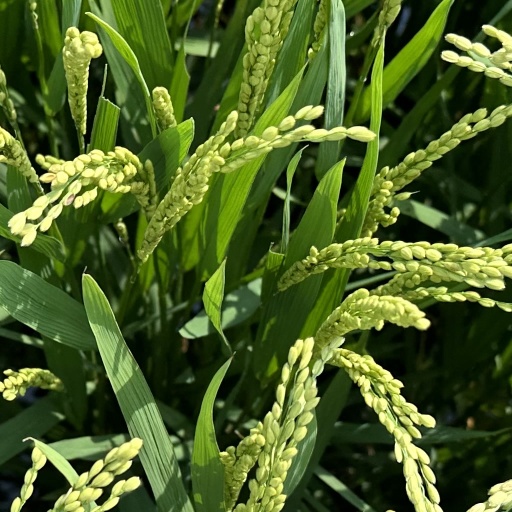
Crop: rice